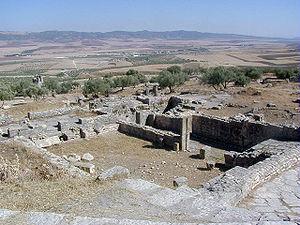
temple présumé de Pluton, Dougga
Cette liste des monuments classés du gouvernorat de Béja est une liste des monuments historiques et archéologiques protégés et classés du gouvernorat de Béja, établie par l'Institut national du patrimoine de Tunisie.
Dougga ou Thugga est un site archéologique situé dans la délégation de Téboursouk au Nord-Ouest de la Tunisie.